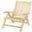
Label: chair